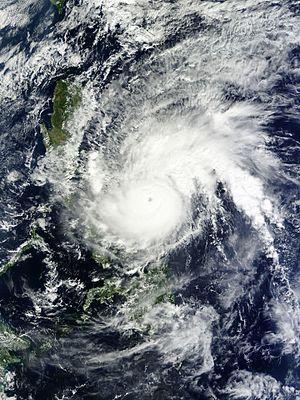
La saison 2015 des cyclones tropicaux dans l'océan Pacifique est une saison légèrement au-dessus de la moyenne qui a produit 40 dépressions tropicales dont 24 tempêtes tropicales et 21 typhons. La saison s'est déroulée tout au long de l'année 2015, bien que la plupart des cyclones tropicaux se soient développés de juillet à octobre. La première tempête de la saison, Mekkhala, s'est développée le 15 janvier, tandis que la dernière tempête de la saison, Melor, s'est dissipée le 17 décembre. La saison est marquée par le nommage d'au moins un système tropical chaque mois, une première depuis 1965, et par l'enregistrement d'un grand nombre de typhons des catégories 4 et 5. L'énergie des cyclones accumulée, la deuxième plus élevée depuis les années 1970, a été attribuée en partie au réchauffement anthropique.